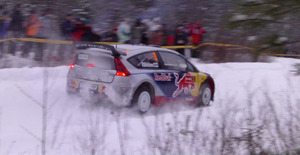
Le Rallye arctique, ou Tunturiralli, est une compétition finlandaise annuelle de rallye automobile sur routes gelées et enneigées de la région de Rovaniemi, organisée annuellement depuis 1966. Il a compté pour le Championnat d'Europe des rallyes jusqu'en 2004, et pour la Coupe du monde FIA des constructeurs 2 litres en 1977 et 1978. Désormais il est seulement intégré au Championnat de Finlande.
Le Rallye arctique, ou Tunturiralli, est une compétition finlandaise annuelle de rallye automobile sur routes gelées et enneigées de la région de Rovaniemi, organisée annuellement depuis 1966. Il a compté pour le Championnat d'Europe des rallyes jusqu'en 2004, et pour la Coupe du monde FIA des constructeurs 2 litres en 1977 et 1978. Désormais il est seulement intégré au Championnat de Finlande.